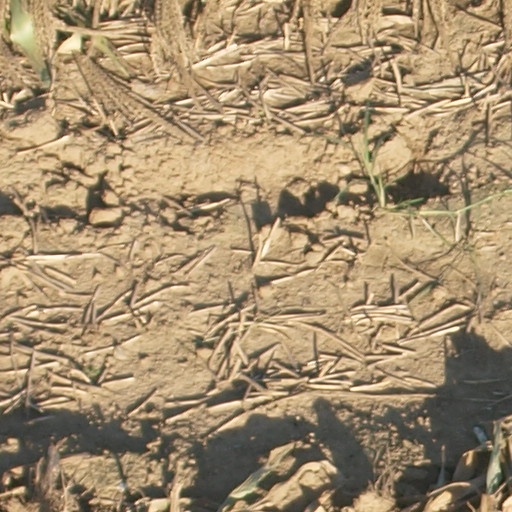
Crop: maize; corn